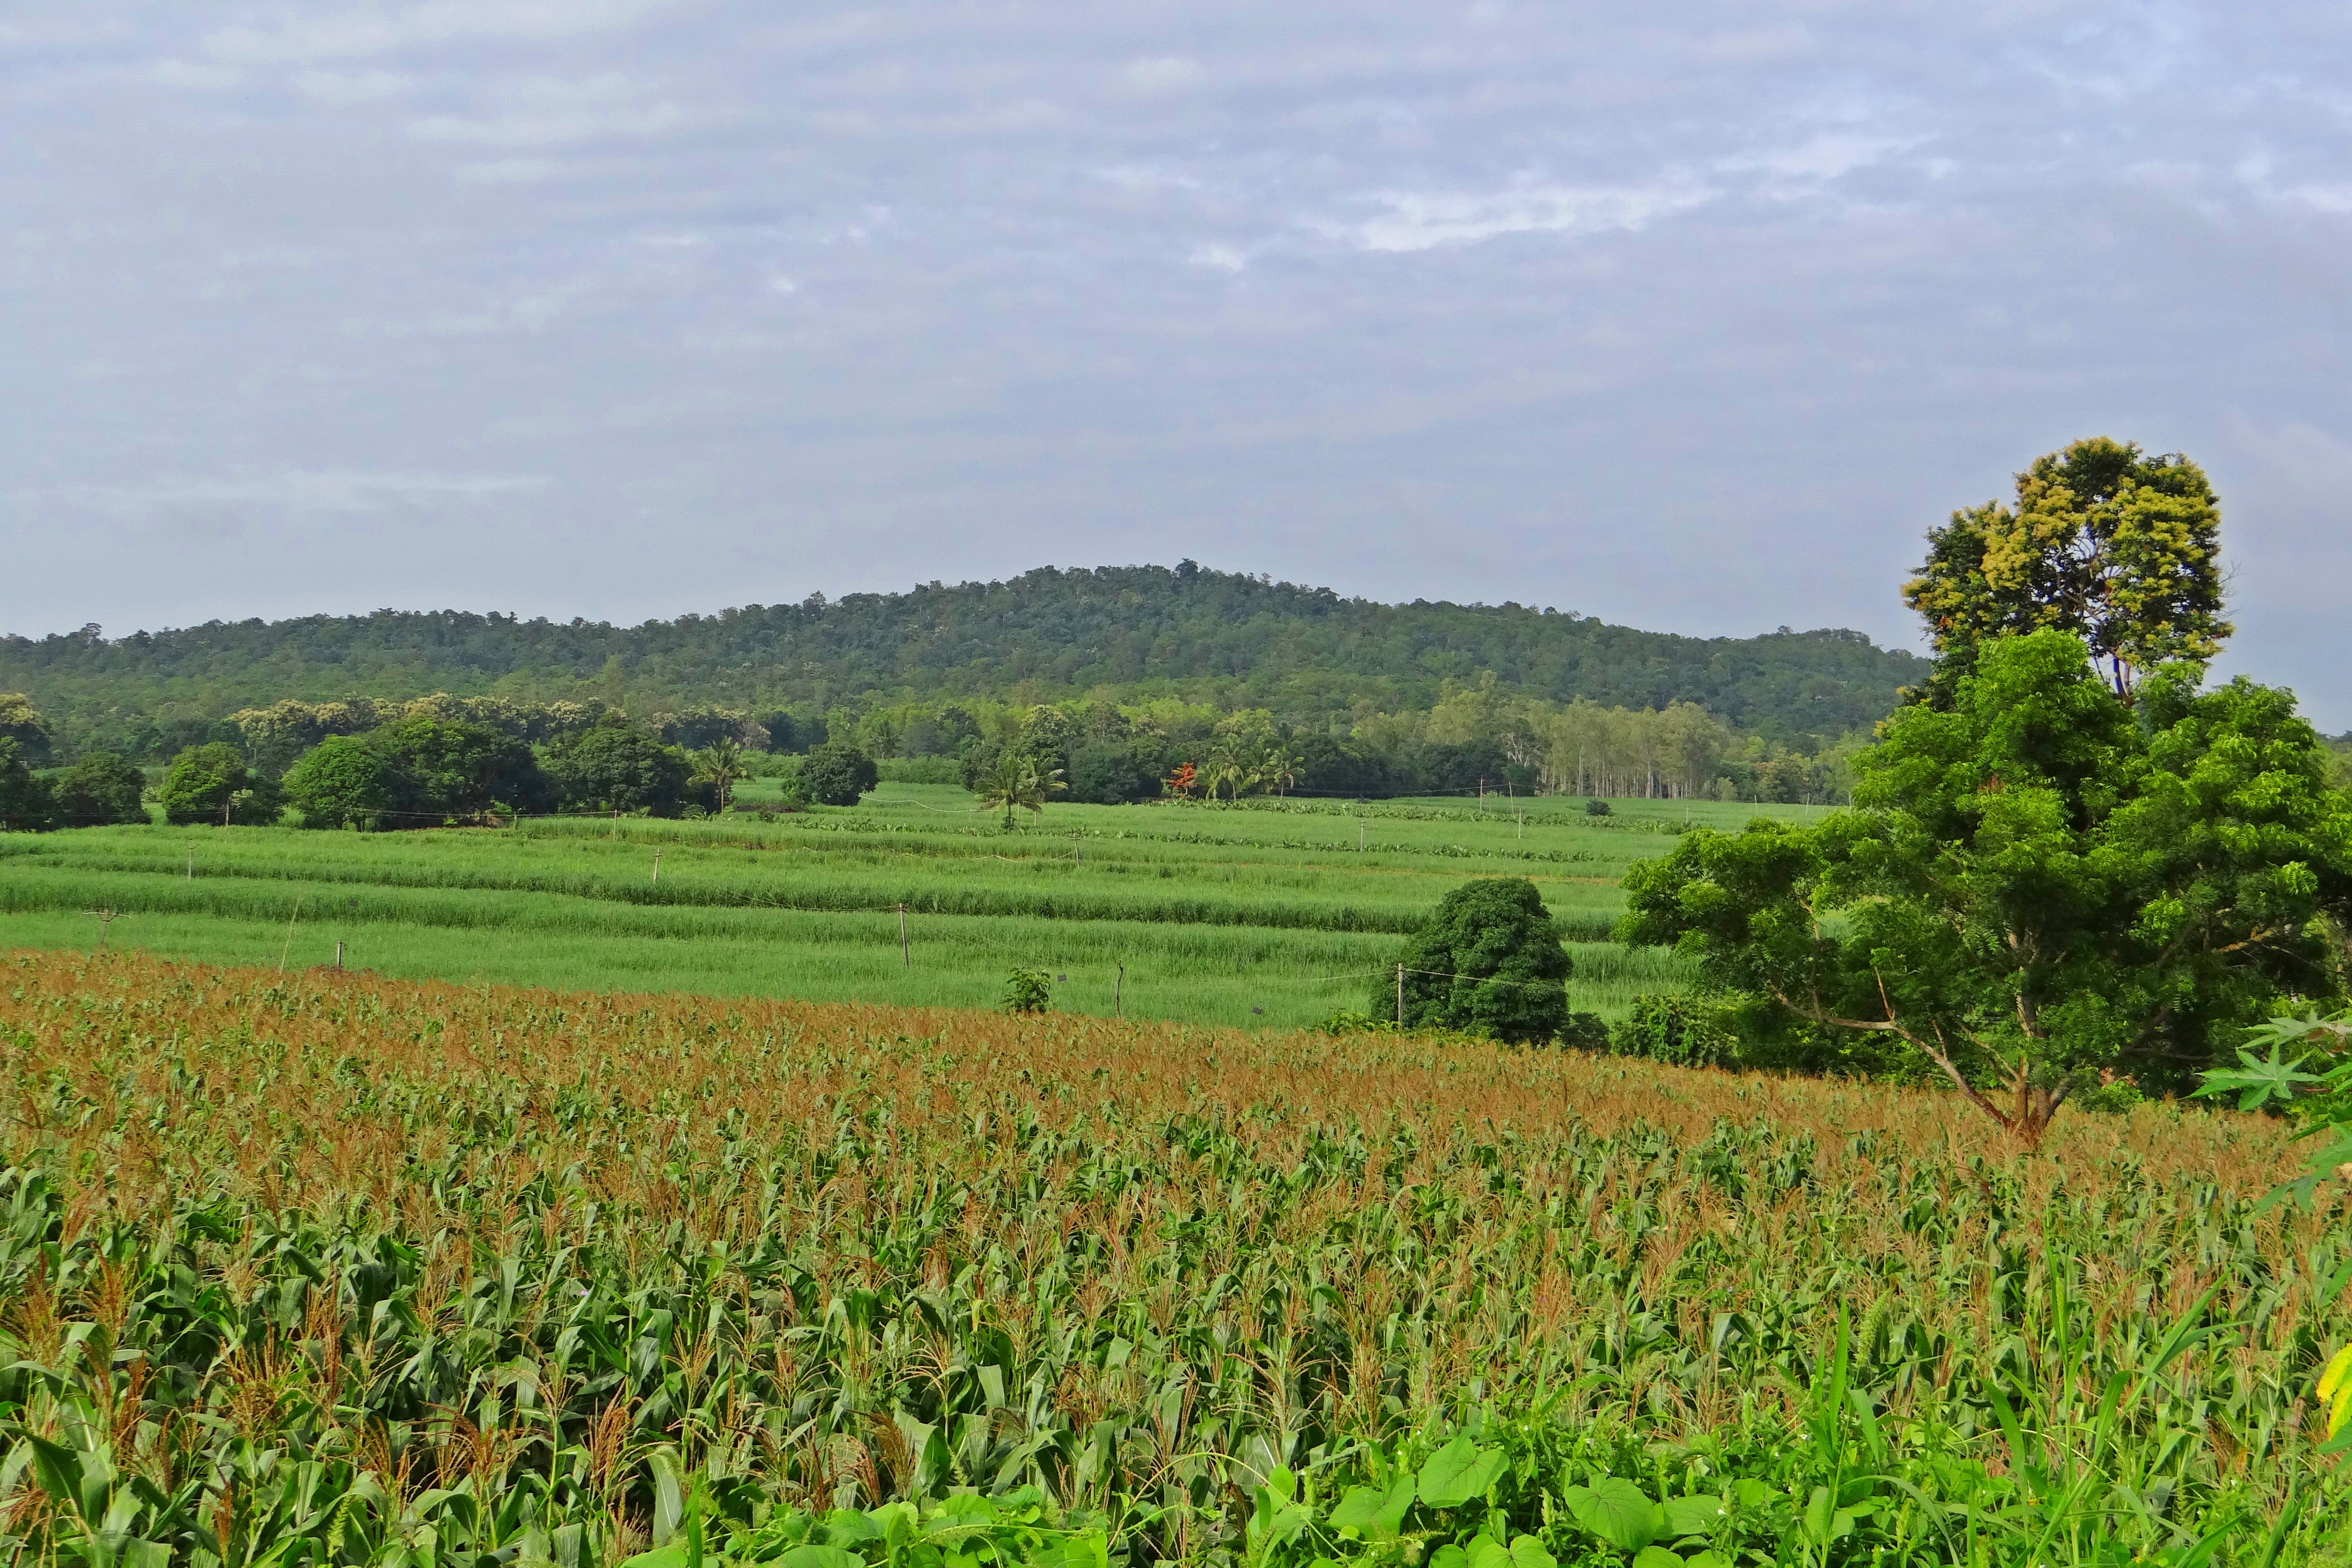
landscape, field, farm, meadow, prairie, hill, flower, green, crop, pasture, soil, agriculture, plain, hills, grassland, shrub, plantation, plateau, india, ecosystem, karnataka, rural area, paddy field, western ghats, grass family, maize field